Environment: lab
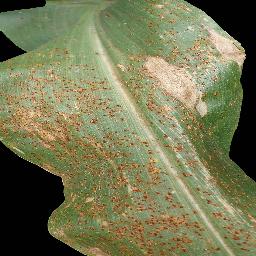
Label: common_rust